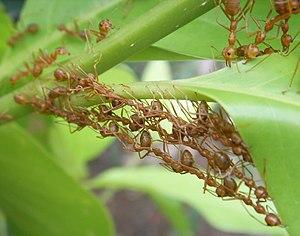
La Fourmi tisserande est une espèce d'insectes de la famille des Formicidae, sous-famille des Formicinae, de la tribu des Oecophyllini et du genre Oecophylla. C'est l'espèce type pour le genre.